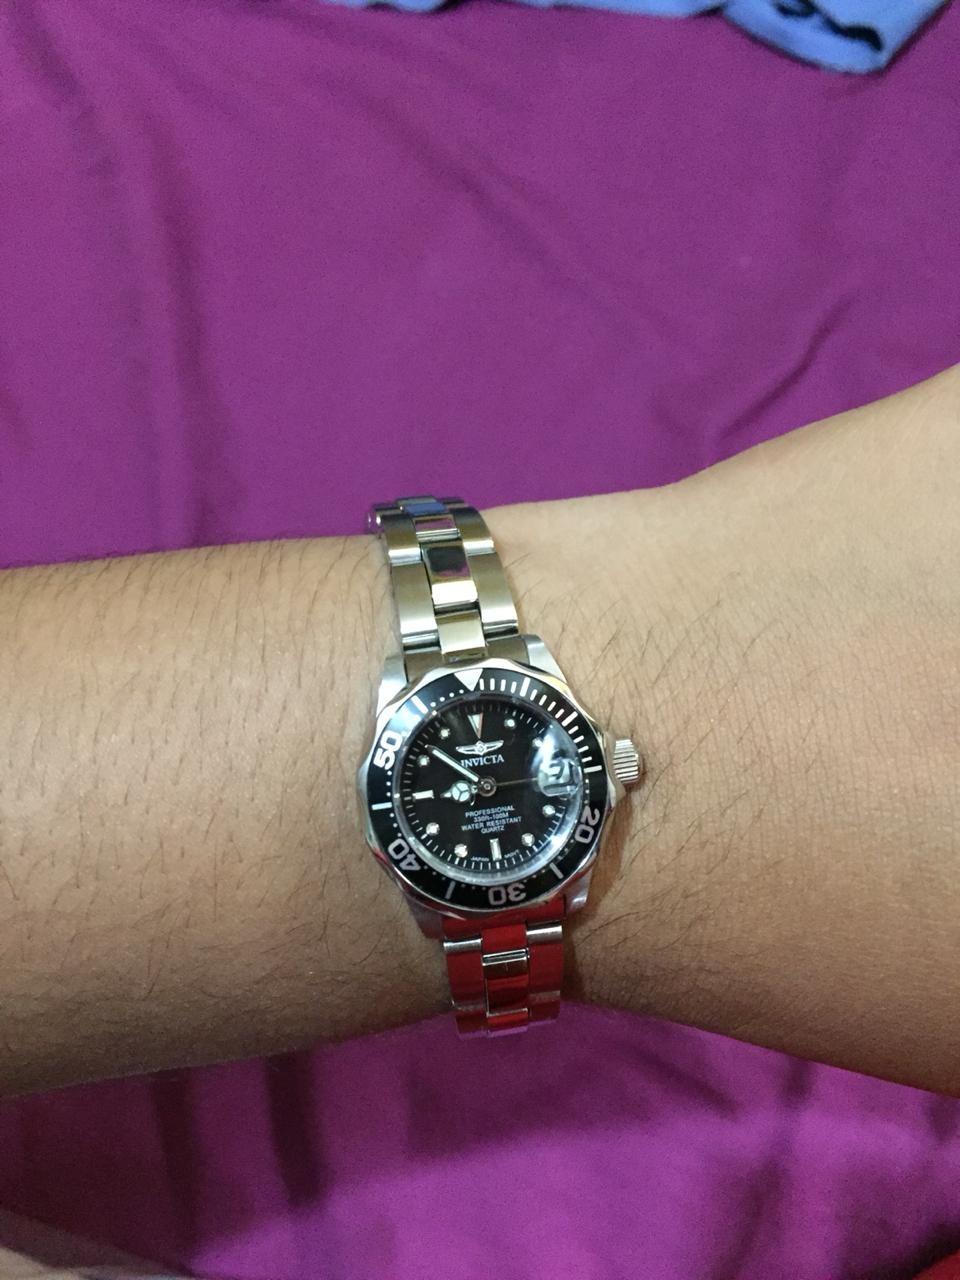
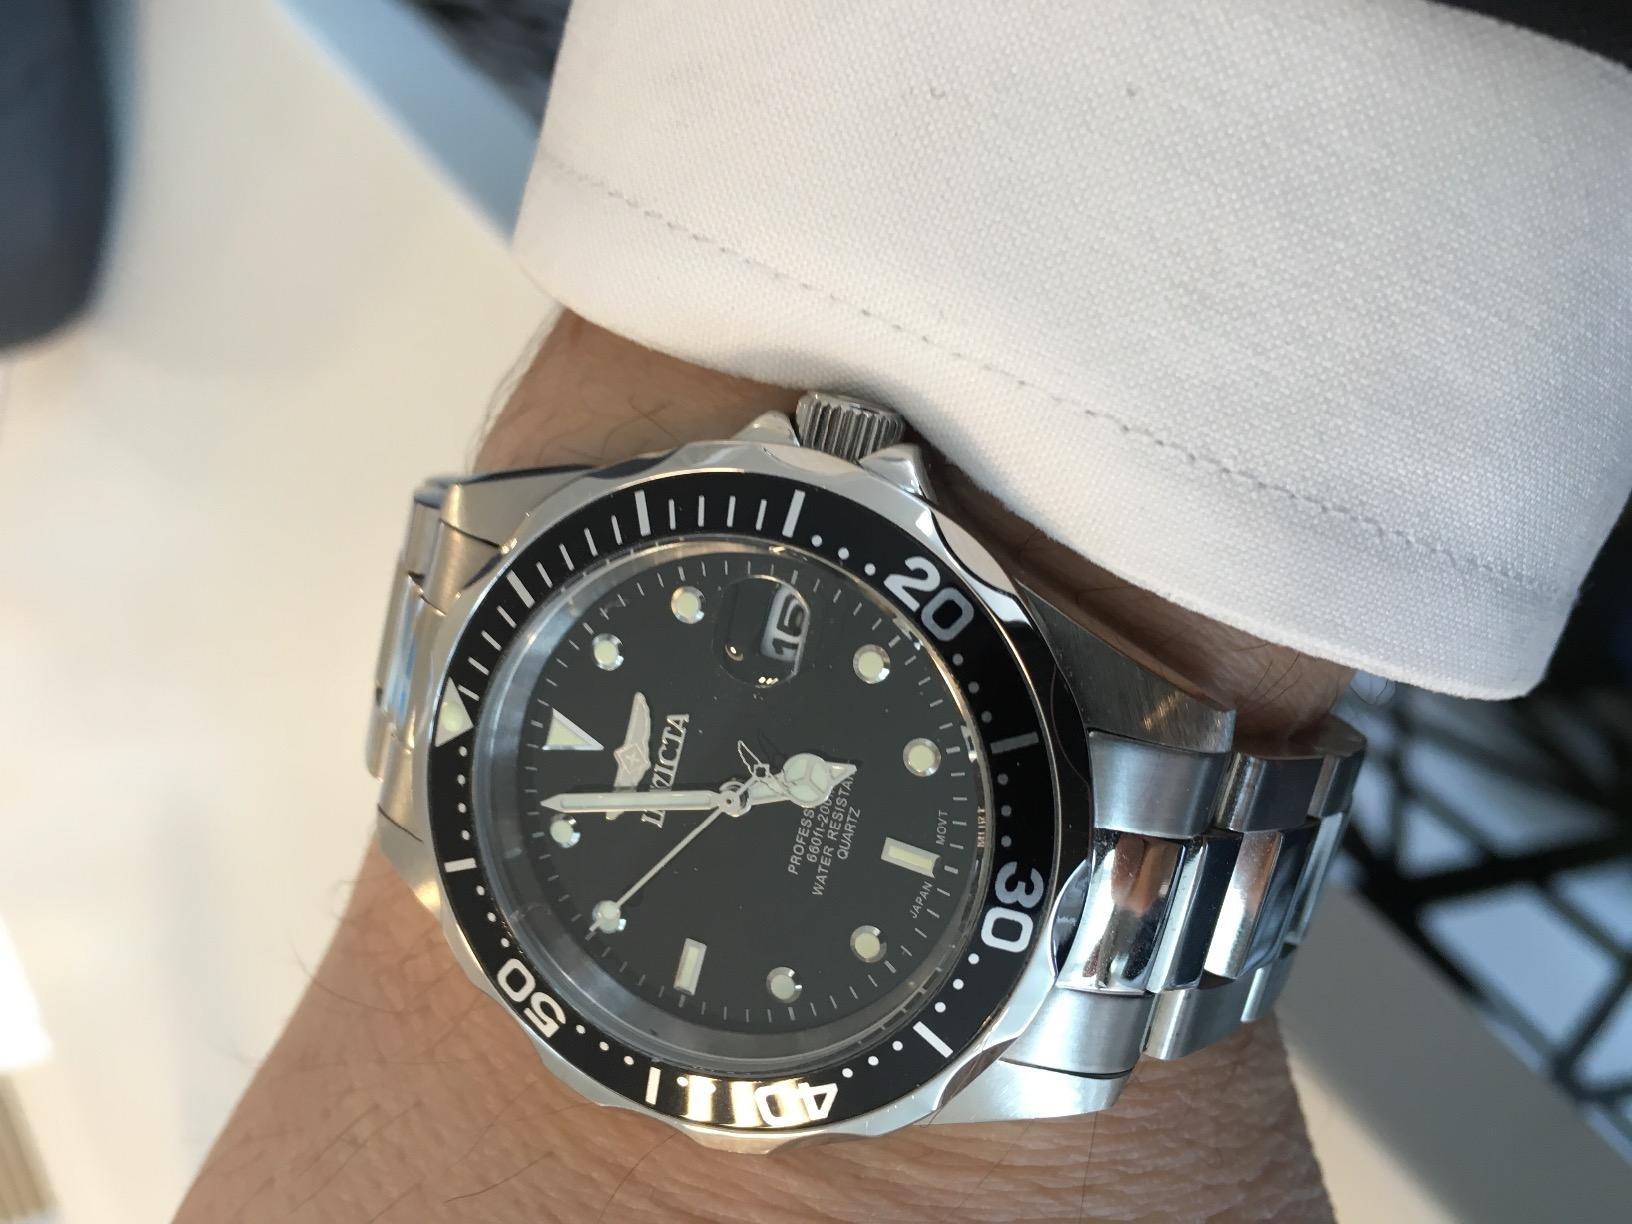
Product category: accessories_watch
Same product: yes